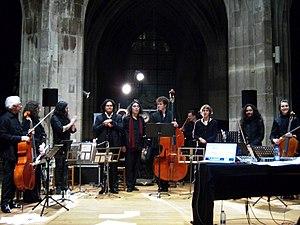
Iancu Dumitrescu est un compositeur de musique spectrale.